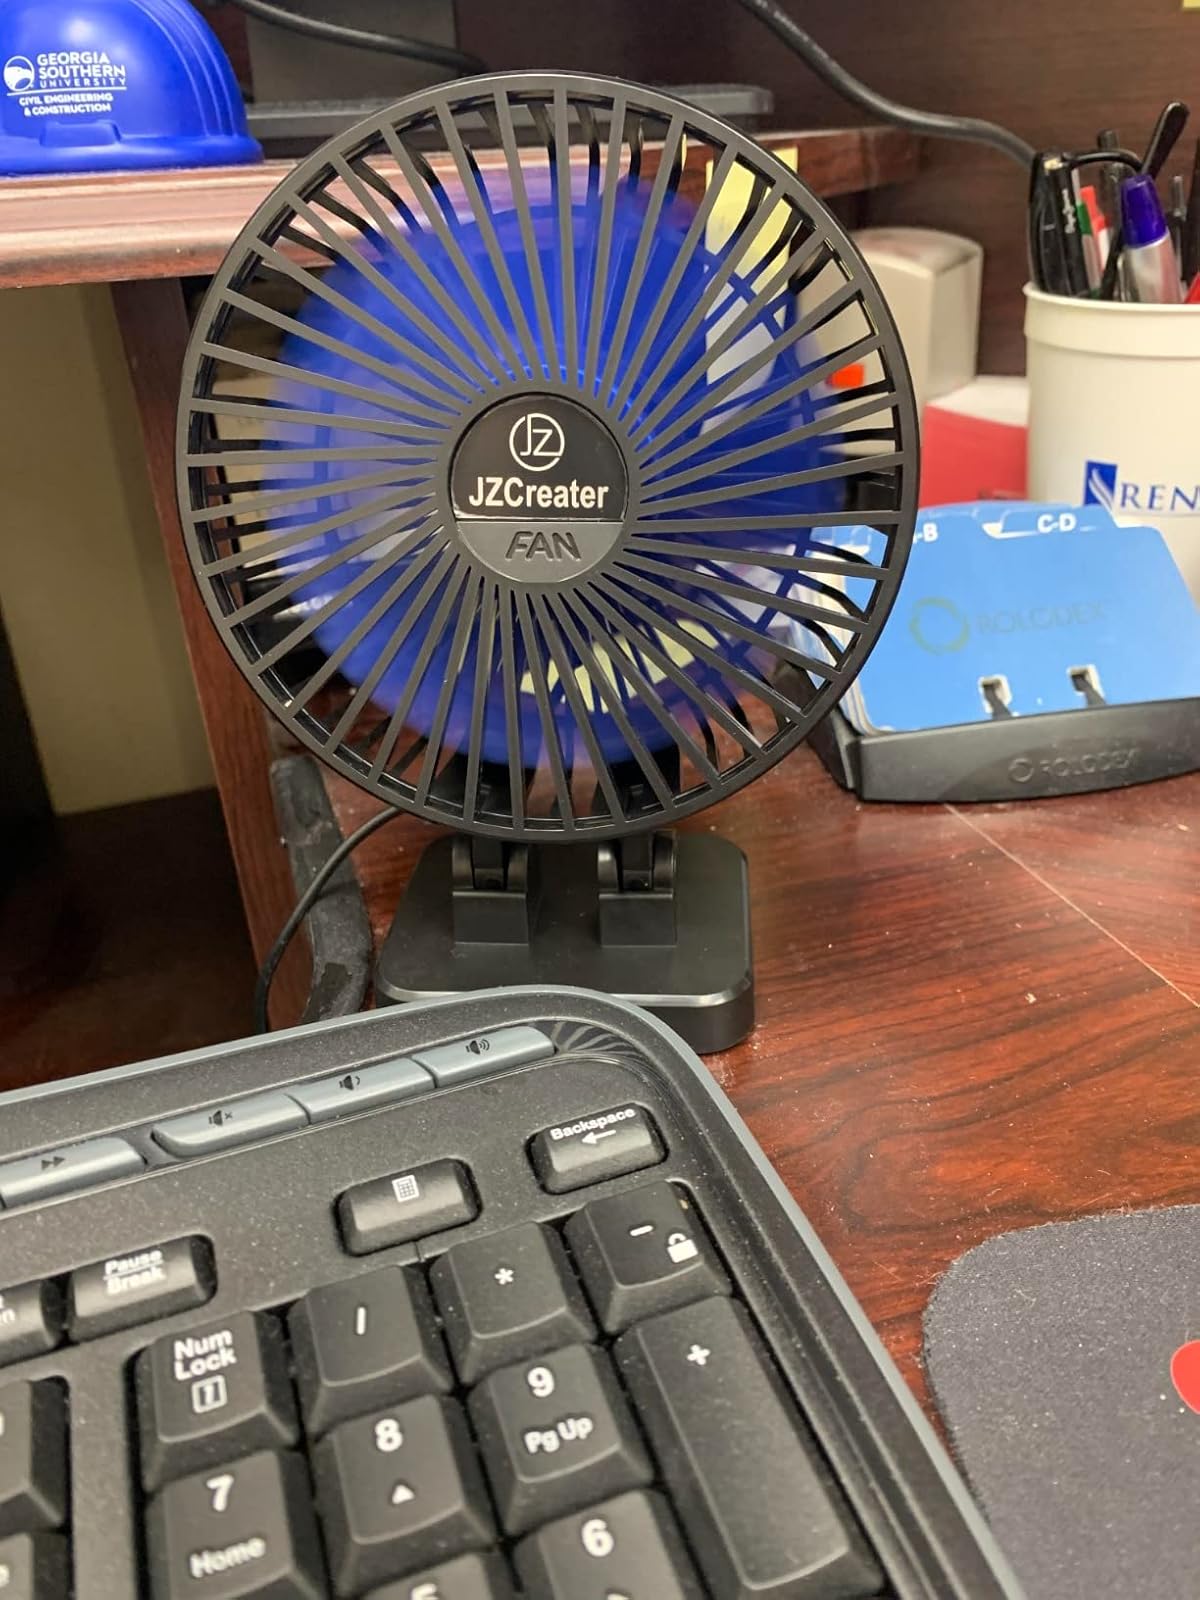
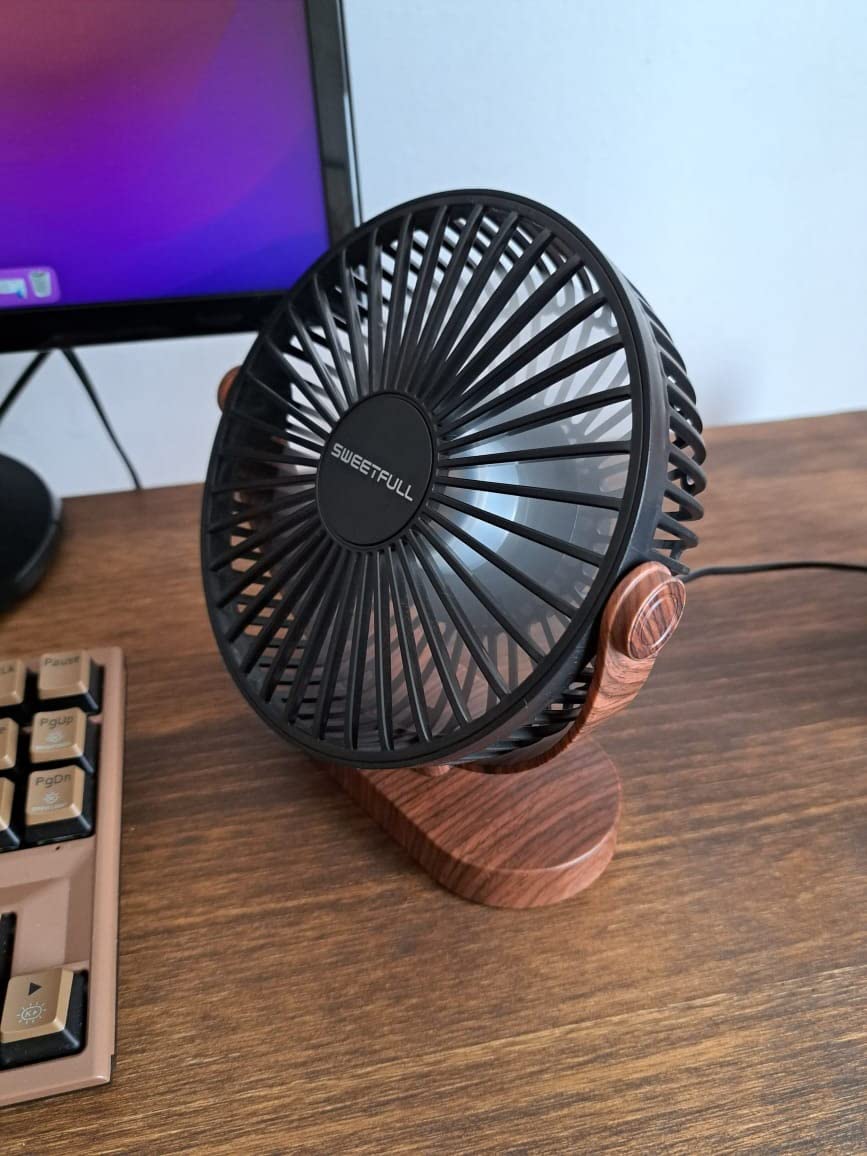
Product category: fan
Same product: no